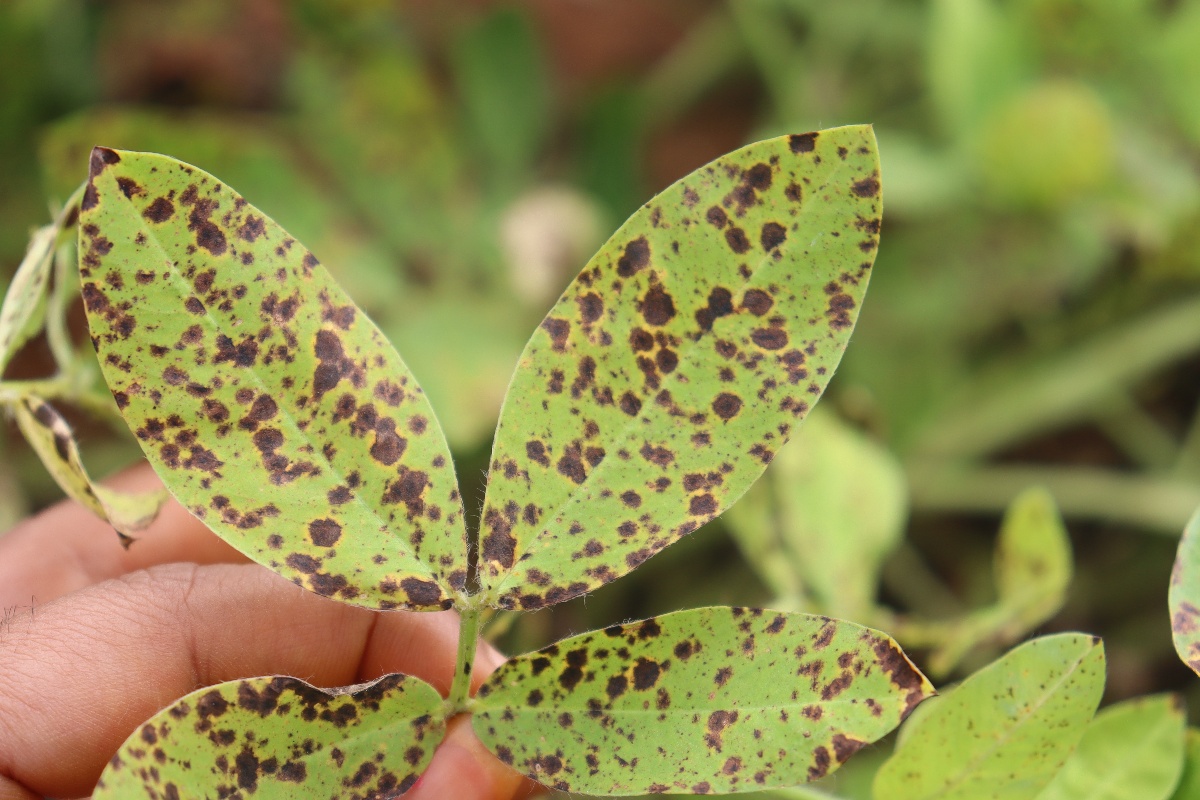
Label: late leaf spot